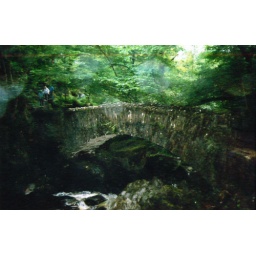
bridge in the lake district